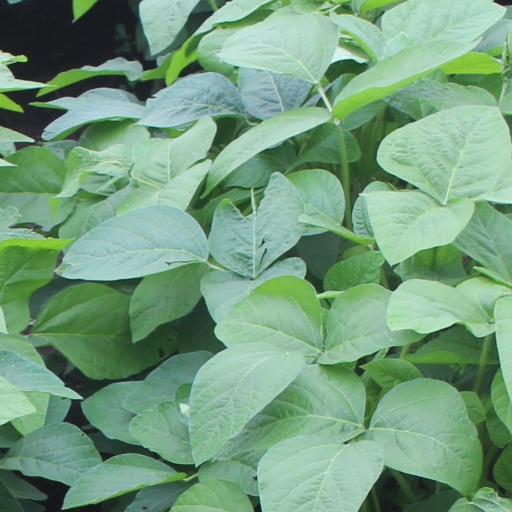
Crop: soybean